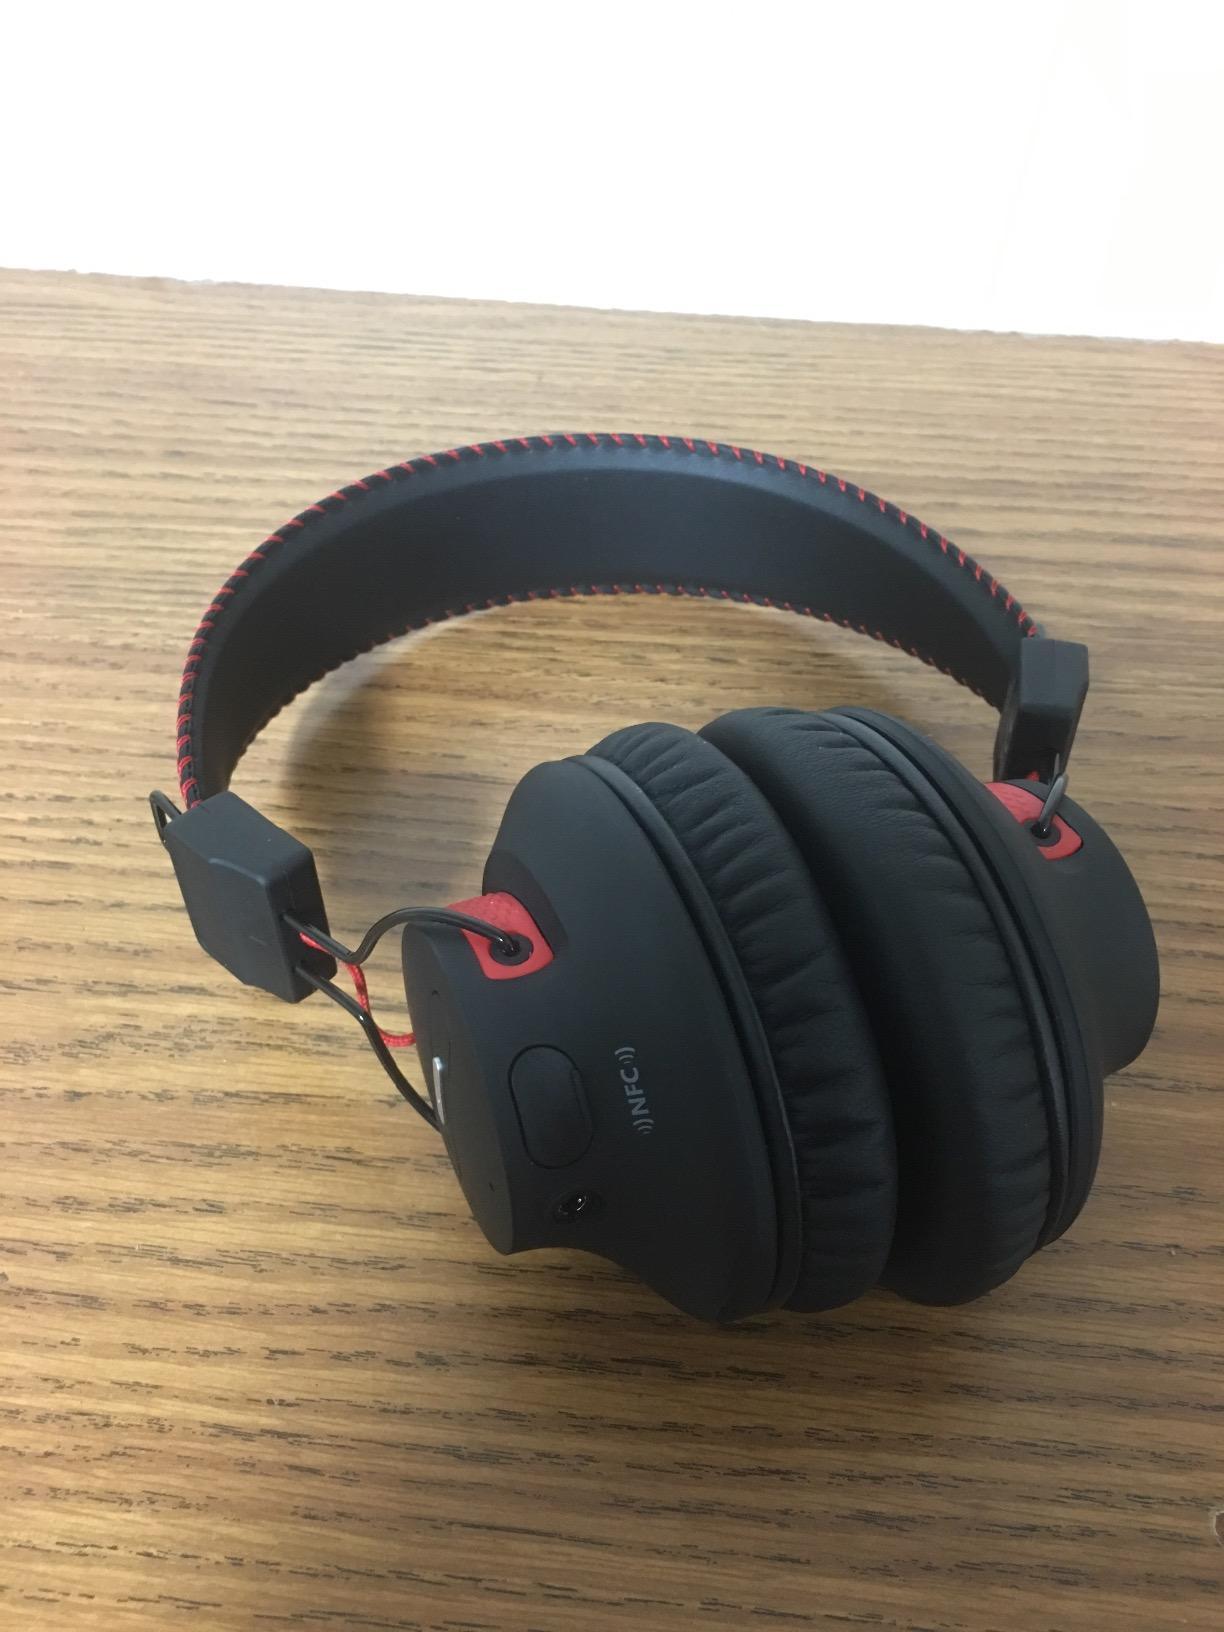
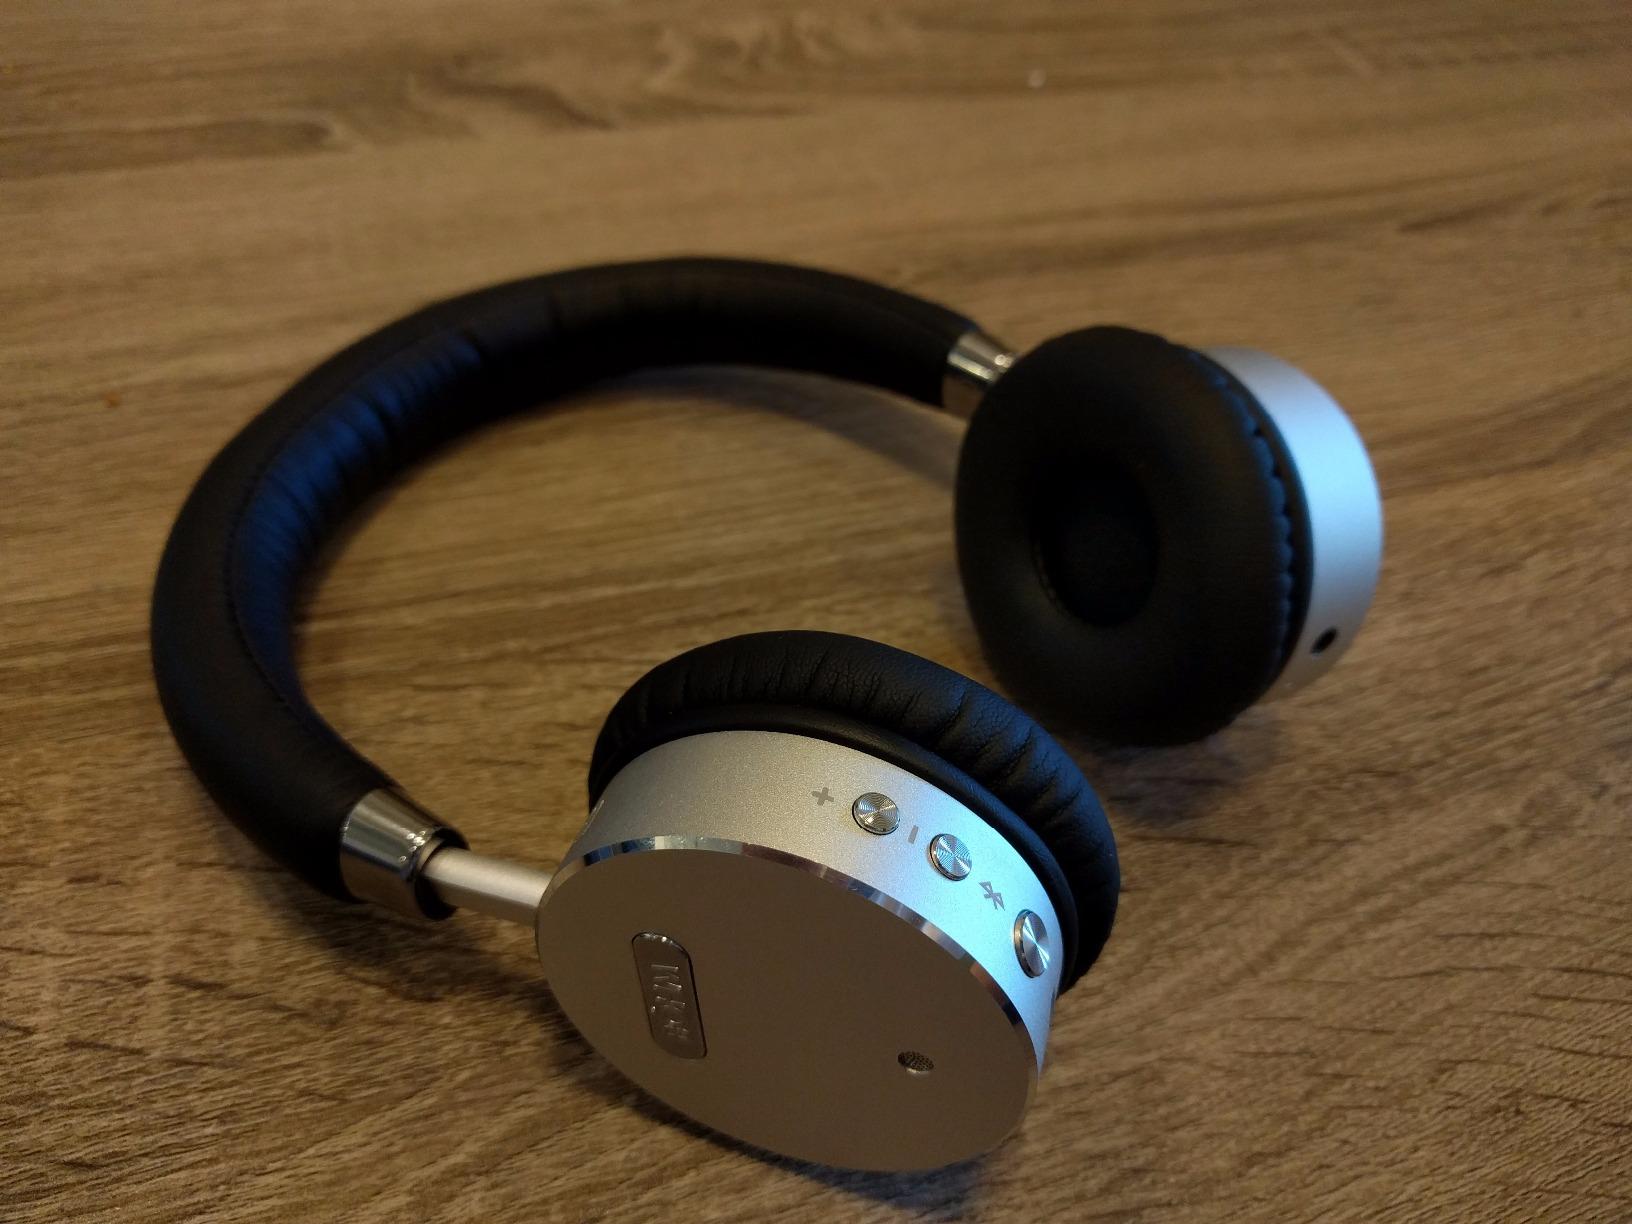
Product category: headphones
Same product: no